Leiston Abbey

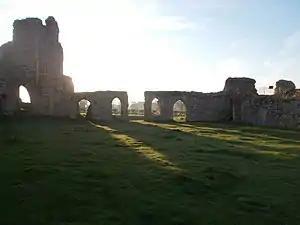
Leiston Abbey cloister garth at dawn

Leiston Abbey outside the town of Leiston, Suffolk, England, was a religious house of Canons Regular following the Premonstratensian rule (White canons), dedicated to St Mary. Founded in c. 1183 by Ranulf de Glanville (c. 1112-1190), Chief Justiciar to King Henry II (1180-1189), it was originally built on a marshland isle near the sea, and was called "St Mary de Insula". Around 1363 the abbey suffered so much from flooding that a new site was chosen and it was rebuilt further inland for its patron, Robert de Ufford, 1st Earl of Suffolk (1298-1369). However, there was a great fire in c. 1379 and further rebuilding was necessary.